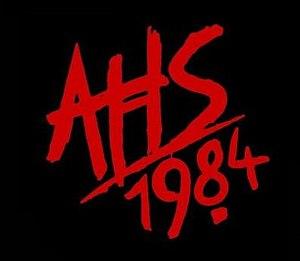
Cet article présente l'intégralité des épisodes de la série d'anthologie horrifique American Horror Story.
Cet article présente la neuvième saison de la série d’anthologie horrifique American Horror Story : 1984.